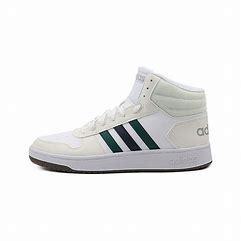
Brand: adidas
Model: NEO Hoops 2 Mid Skate